Faisal al-Hegelan

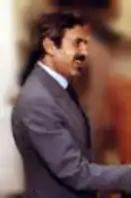

Faisal Al-Hegelan (1929–2019) was a Saudi Arabian diplomat. During his career, he served as Saudi ambassador to Spain, Venezuela, Argentina, the United Kingdom, Denmark, the United States, and France. He was also Saudi Arabia's longest-serving minister of health, serving until 1995.